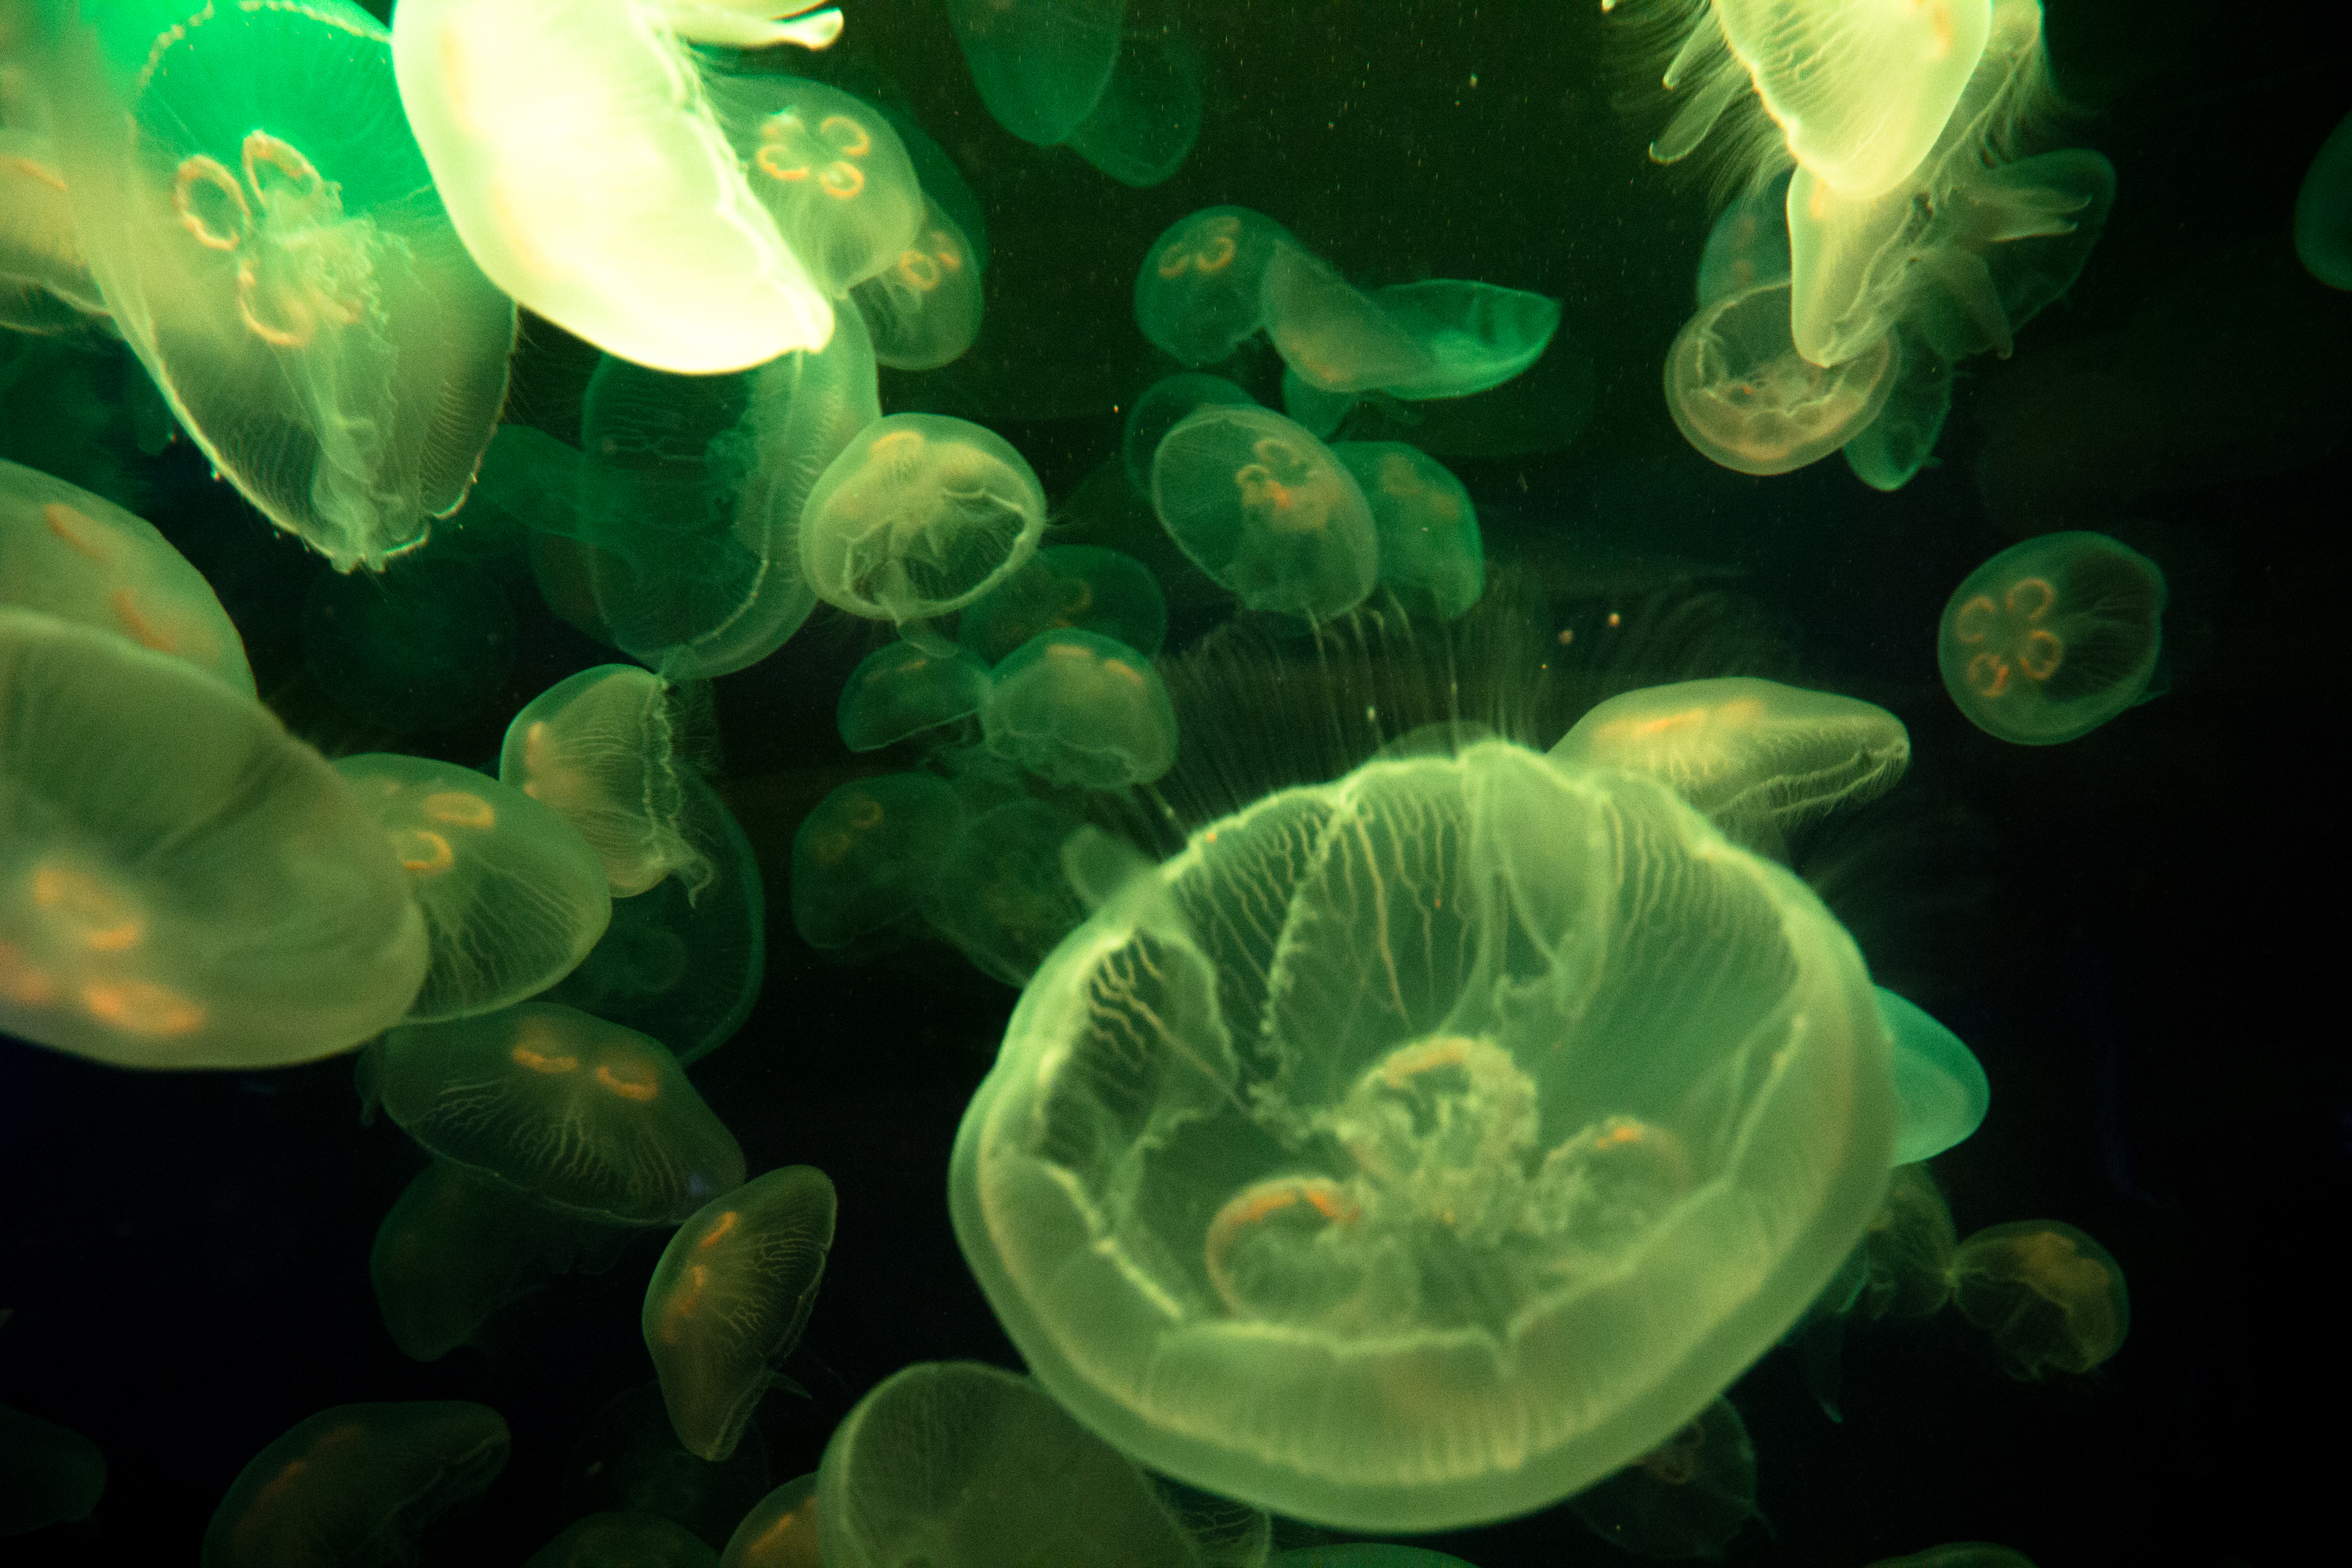
green, biology, jellyfish, invertebrate, aquarium, jellies, cnidaria, organism, aquariumofthebay, marine biology, marine invertebrates